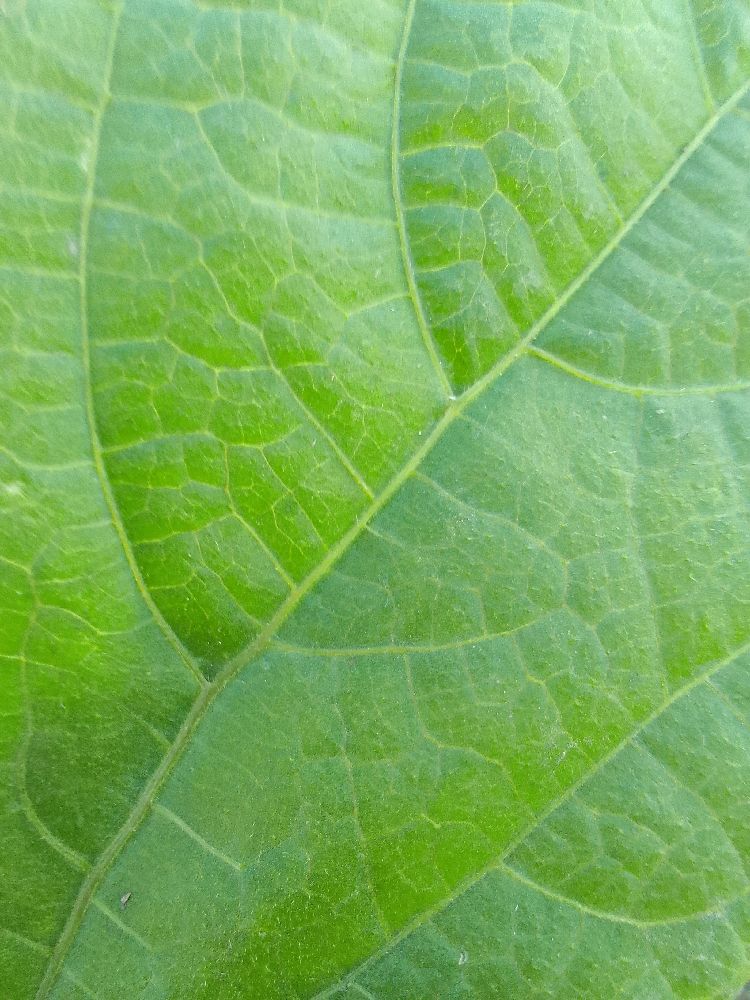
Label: healthy